Austin 7 hp

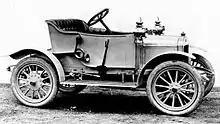
1909 open 2-seater

The 7 hp was powered by a single-cylinder engine, using one cylinder block from the Austin 18/24 engine. The resulting engine of 1099 cc produced 9 hp at 1300 rpm.